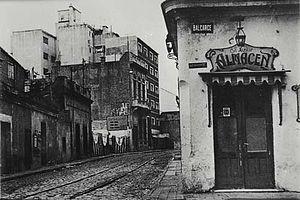
El Viejo Almacén est une Tangueria - l'équivalent d'un bal de quartier - où se dansait le tango traditionnel. Ce cabaret-bar-restaurant est situé à San Telmo l'un des plus anciens quartiers de Buenos Aires, à l'angle de la rue Balcarce et de l'avenue Independencia.